PFK Svetkavitsa 1922

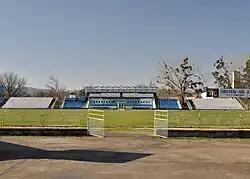
Dimitar Burkov Stadium

Svetkavitsa was founded on 6 July 1922 from a merger of Levski and Botev, two neighborhood teams in Targovishte and has played in its current home ground, Dimitar Burkov Stadium, since 1971. In the 1961–62 season, the club was promoted for the first time to the B PFG. Svetkavitsa's most notable achievement in the twentieth century came in 1974, when they finished runners-up in the second division. In 1987, the club's form dropped, and they were relegated to V AFG, after finishing last. Svetkavitsa regained second-flight status in 1989 after a two-year absence.